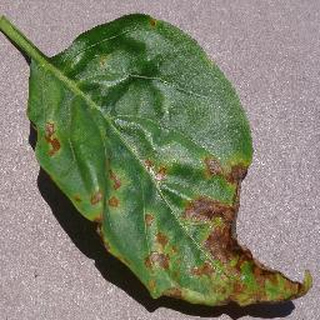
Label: bell_pepper_bacterial_spot